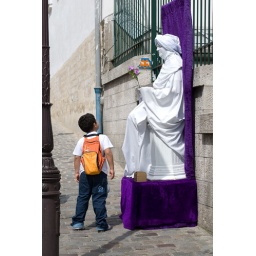
Young boy looking at a human statue holding a flower in Montmartre, Paris